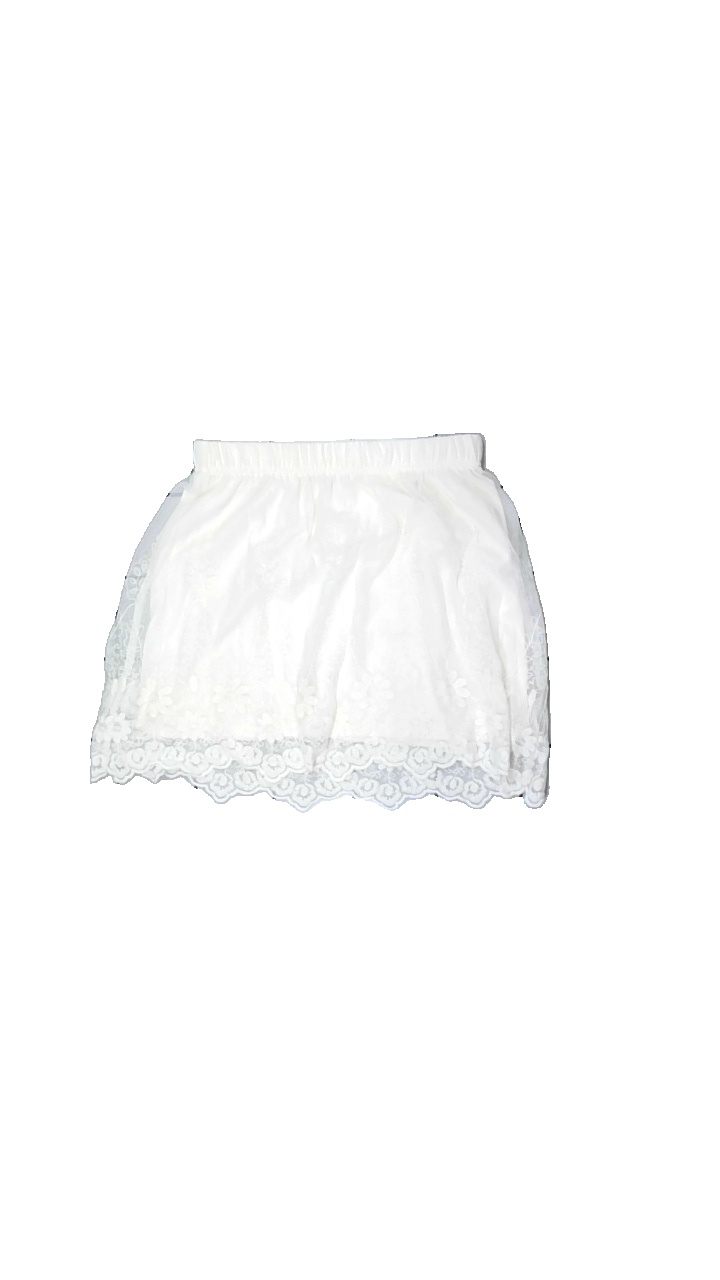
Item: Skirt (Ladies)
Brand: Vila
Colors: White
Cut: Cropped
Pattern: Lace
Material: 100%polyester
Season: Summer
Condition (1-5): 5
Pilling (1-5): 5
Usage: Reuse
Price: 50-100